Sky position (RA, Dec in degrees): 160.19, 18.995
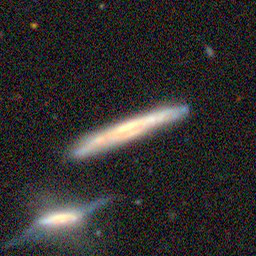
Galaxy morphology: Edge-on Galaxies without Bulge